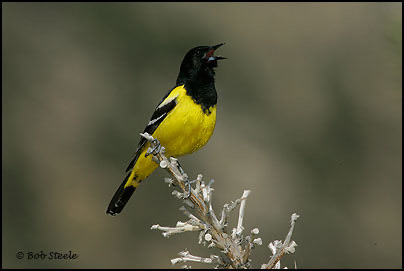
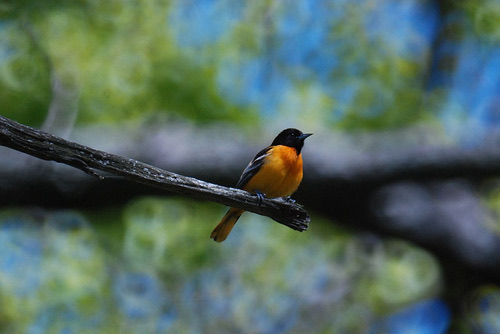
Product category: misc
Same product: yes